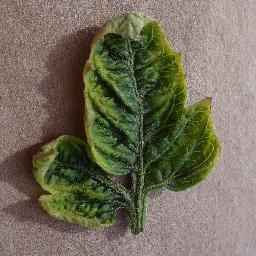
Label: Tomato___Tomato_Yellow_Leaf_Curl_Virus